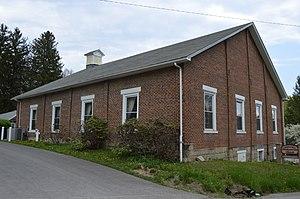
Concord Township est un township, situé dans le comté de Butler, aux États-Unis. En 2010, il comptait une population de 1 505 habitants.